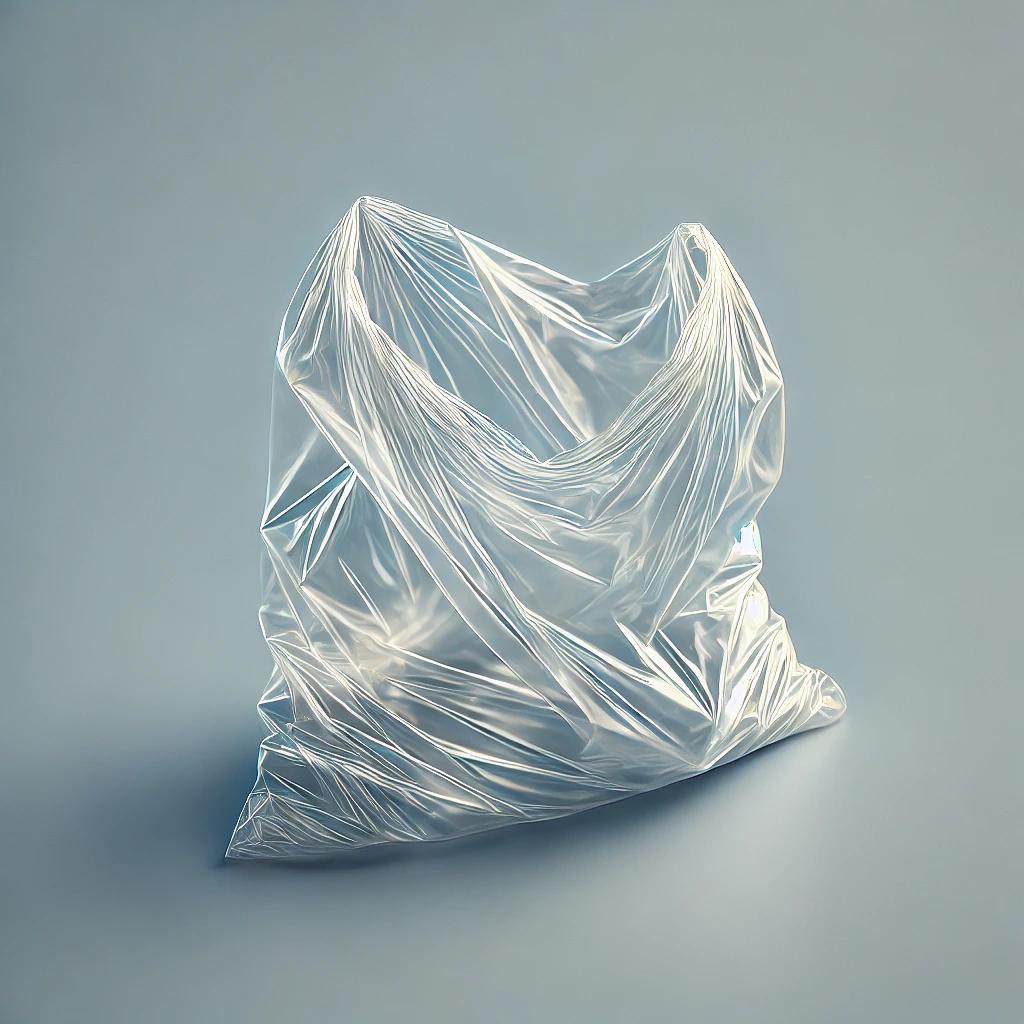
Etiqueta: plástico